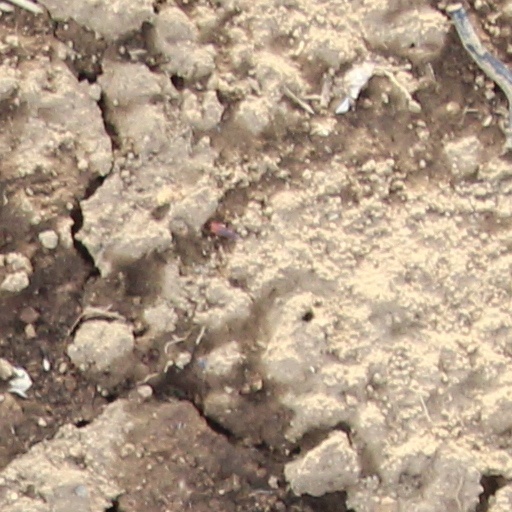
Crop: wheat